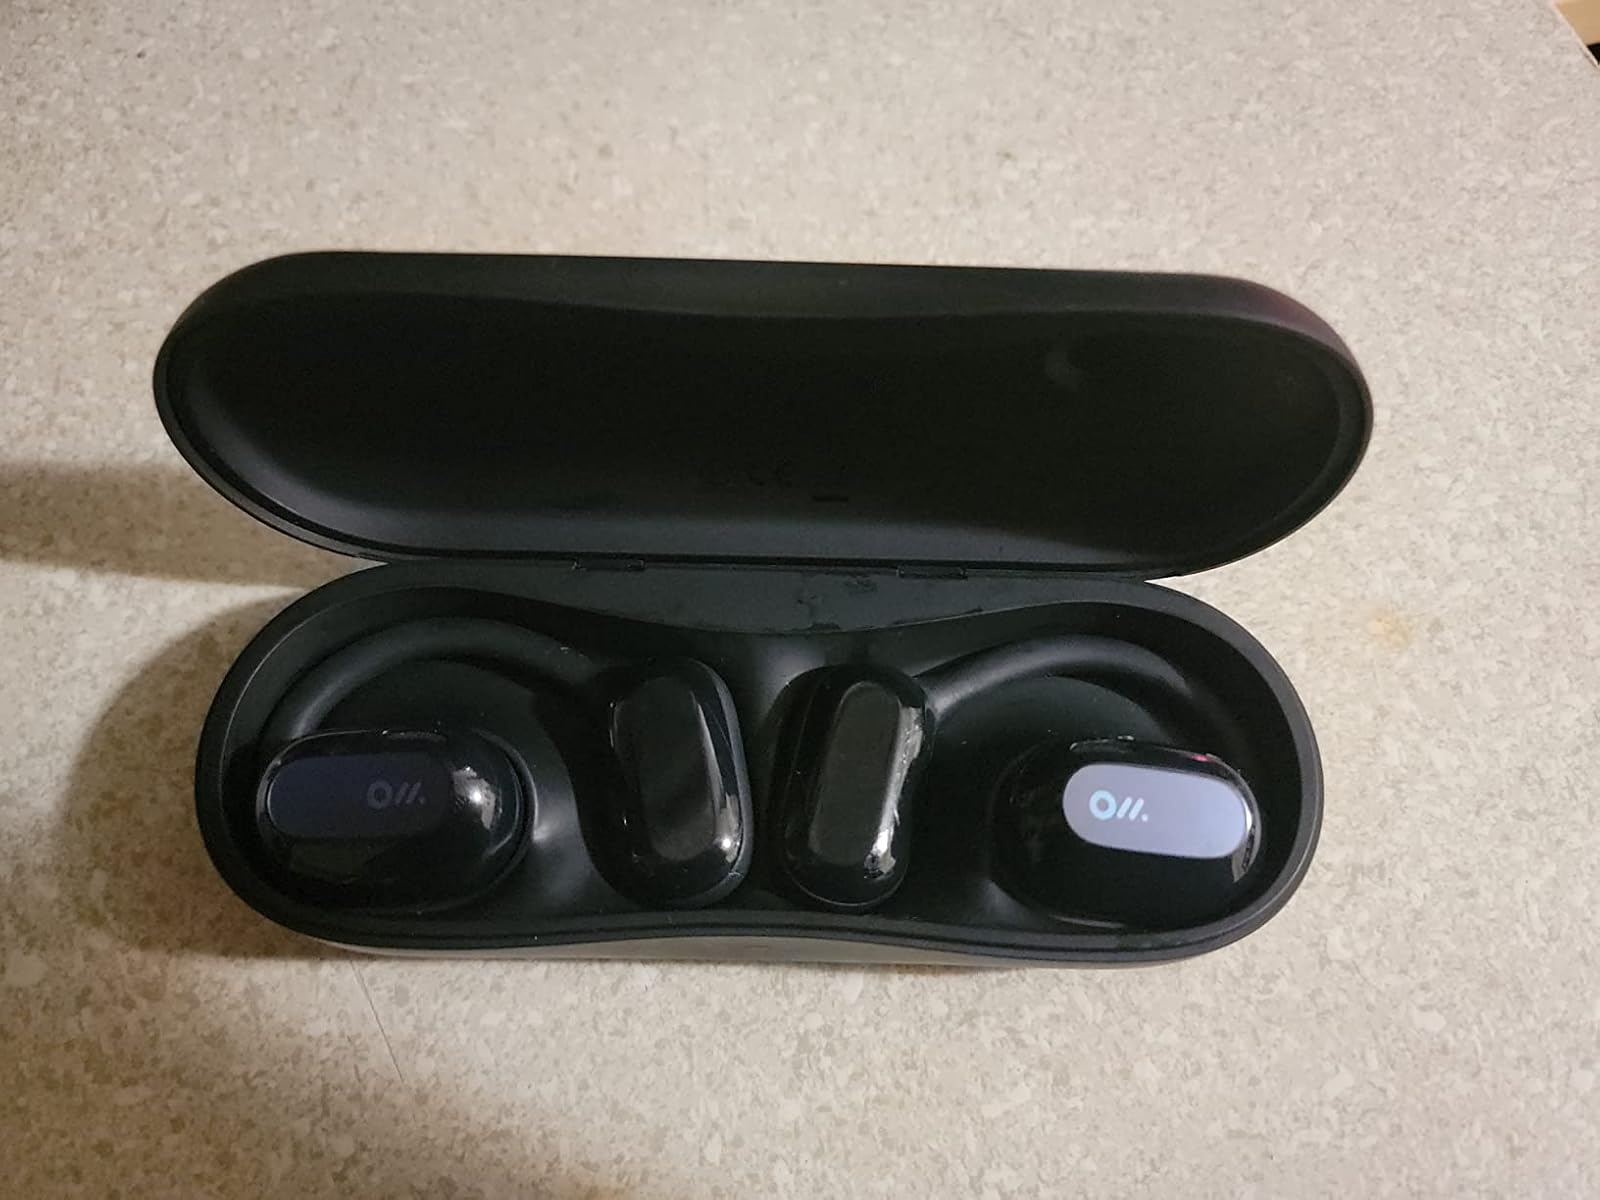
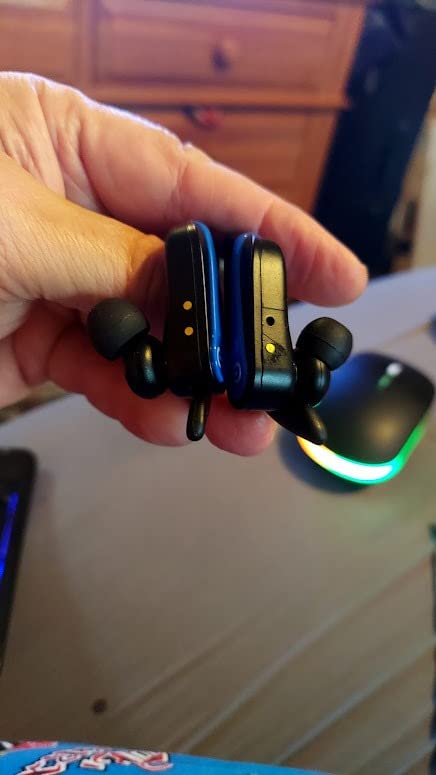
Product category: earbuds
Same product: no